Jerome Ropati

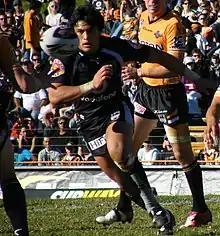

Jerome Ropati (born 23 November 1984) is a New Zealand former professional rugby league footballer who played his entire career for the New Zealand Warriors in the National Rugby League (NRL). Ropati also represented New Zealand, and was a member of the World Cup-winning team in 2008. He played as a , and occasionally as a and .